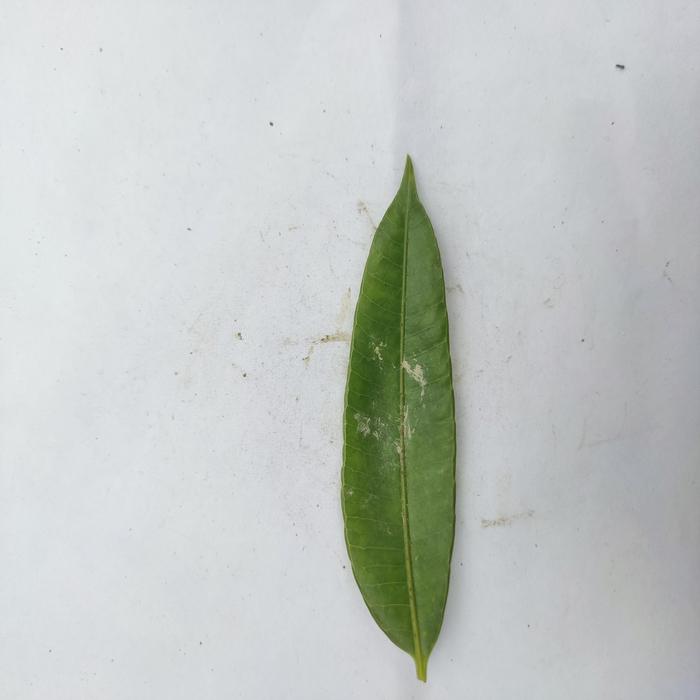
Crop: Hog Plum
Leaf condition: Anthracnose